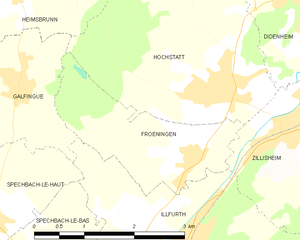
Carte des communes françaises